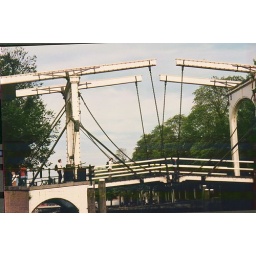
Draw bridge in the red light district, taken from the water.